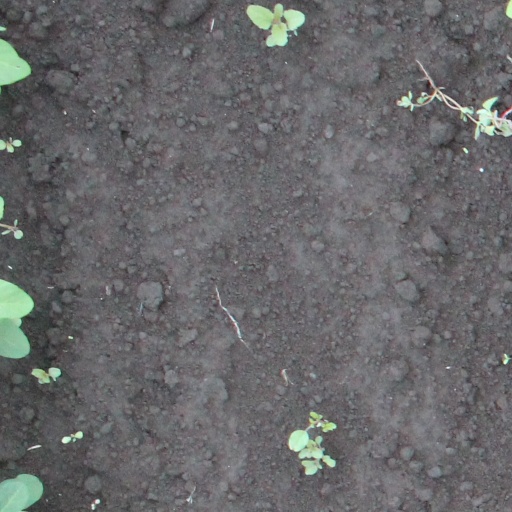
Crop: soybean